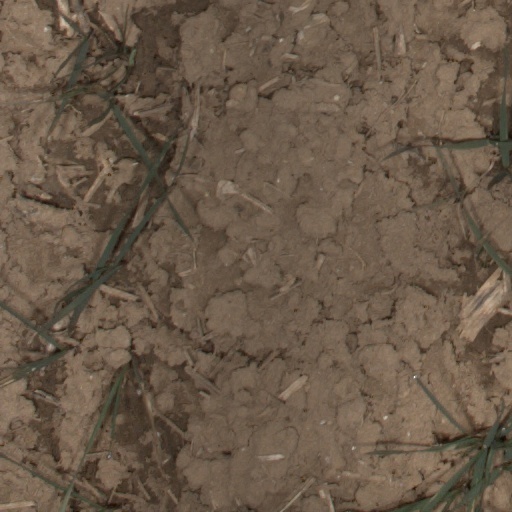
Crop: wheat